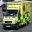
Label: ambulance